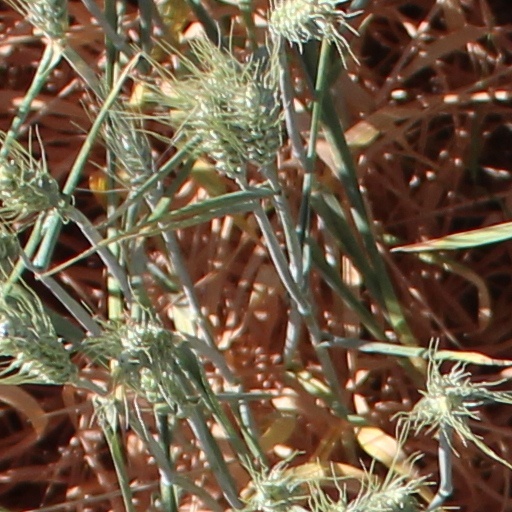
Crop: wheat